Benjamin M. Golder

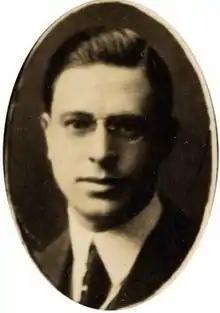

Benjamin Martin Golder (December 23, 1891 – December 30, 1946) was a Republican member of the United States House of Representatives, representing the Commonwealth of Pennsylvania's Fourth District.